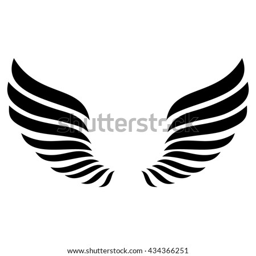
a pair of simple wing